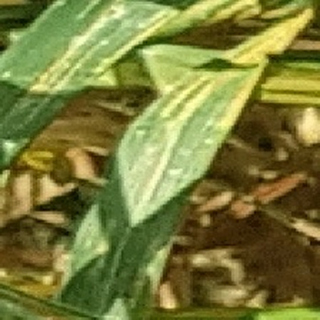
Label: wheat_yellow_rust